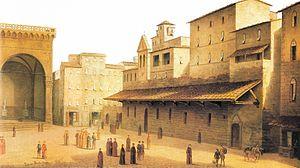
Le Palais des Assurances Générales est le dernier grand bâtiment construit sur la Piazza della Signoria à Florence.
Fabio Borbottoni est un peintre italien, principalement de vedute urbaines de Florence.